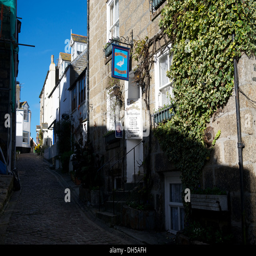
streets on a sunny autumn day